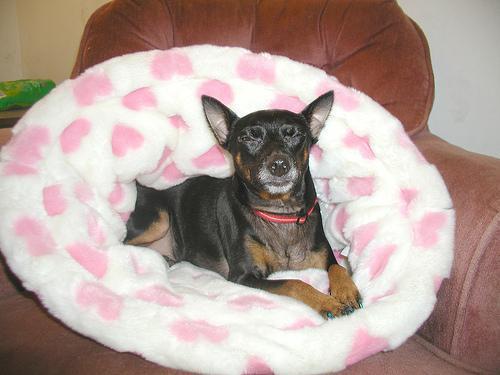
miniature_pinscher